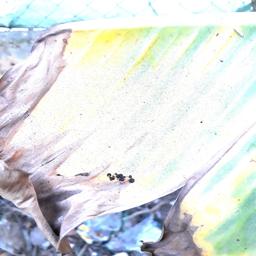
Label: POTASSIUM DEFICIENCY